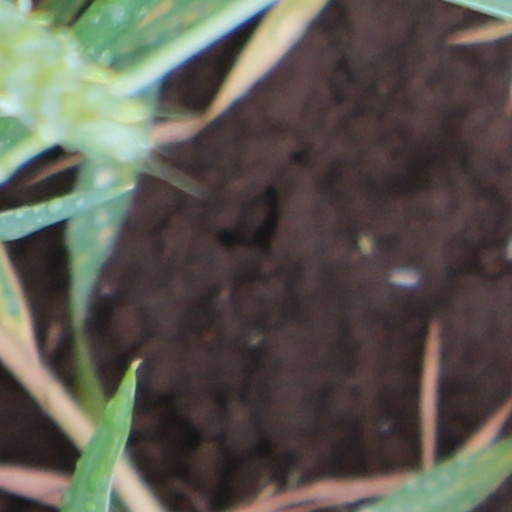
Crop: wheat